Freedom for the Thought That We Hate

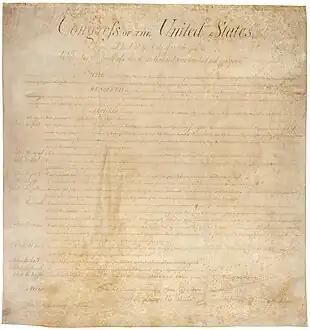
The First Amendment to the United States Constitution is part of the Bill of Rights.

"Freedom for the Thought That We Hate" analyzes the value of freedom of speech and presents an overview of the historical development of rights afforded by the First Amendment to the United States Constitution. Its title derives from Justice Holmes' admonition, in his dissenting opinion in "United States v. Schwimmer" (1929), that the First Amendment's guarantees are most worthy of protection in times of fear and upheaval, when calls for suppression of dissent are most strident and superficially appealing. Holmes wrote that "if there is any principle of the Constitution that more imperatively calls for attachment than any other, it is the principle of free thought—not free thought for those who agree with us but freedom for the thought that we hate."